Legislative history of United States four-star officers, 1980–2016

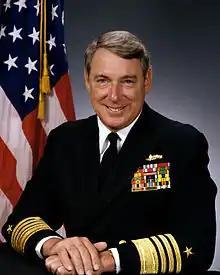
Controversy over the retirement of Admiral Henry H. Mauz Jr. resulted in the secretary of defense approving three- and four-star retirements, instead of a vote by the full Senate.

In April 1983, the Air Force tried to transfer one of its 12 four-star billets from Air Training Command (ATC) to Pacific Air Forces (PACAF) by replacing the retiring four-star ATC commander with three-star general Andrew P. Iosue and the retiring three-star PACAF commander with four-star general Jerome F. O'Malley. However, the powerful chairman of the Senate Armed Services Committee, Texas senator John Tower, blocked the Air Force from downgrading the only four-star command in his state. Instead, Iosue was promoted to four-star general to command ATC and the PACAF change of command was delayed while the Air Force lobbied Congress for an extra four-star general. The Pentagon asked Congress to authorize 27 more general and flag officers, which, if divided evenly between the Army, Air Force, and Navy (including Marine Corps), would have increased the Air Force's total from 338 to 347, just enough for 13 four-star generals under the grade cap formula. Instead, the annual defense authorization bill created an "ad hoc" grade cap exemption that let the Air Force have one more officer serving in a four-star grade during Fiscal Year 1984, without raising its general officer ceiling.